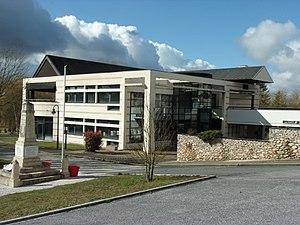
Mairie de Truyes
Truyes est une commune française située dans le département d'Indre-et-Loire en région Centre-Val de Loire.